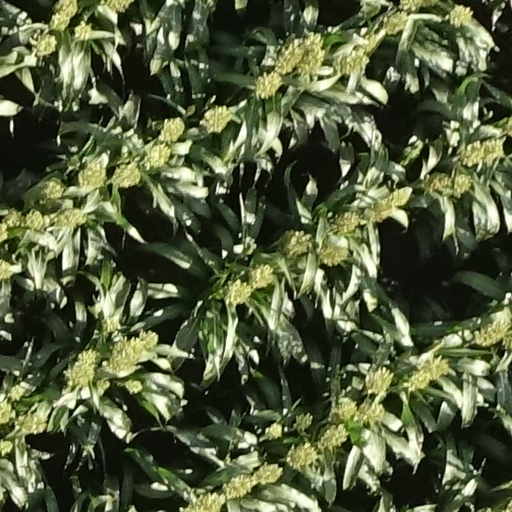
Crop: sorghum